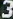
Number: 3